Finnish volunteers in the Waffen-SS

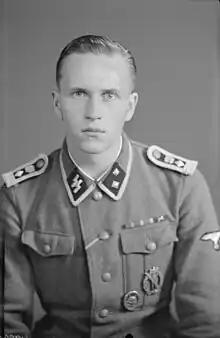
Mikko Korpijaakko served in the 10th company of the SS-Division Wiking's Westland regiment

As the recruitment of volunteers for the "Waffen-SS" violated Finnish neutrality, recruitment was carried out discreetly and without the official involvement of the Finnish government. To form a committee to manage recruitment in Finland, , the SS representative for recruitment in Finland, approached Lieutenant Colonel , who declined. In Nordström's stead, , former chief of the state police, was selected to form the committee. Riekki's committee started organizing recruitment on 25 March and opened an office in Helsinki on 7 April 1941. The office was dubbed the Engineering Agency Ratas ("Oy Insinööritoimisto Ratas"), ostensibly to recruit workers for the Reichswerke Hermann Göring industrial conglomerate.